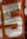
Number: 5